Music of Canada

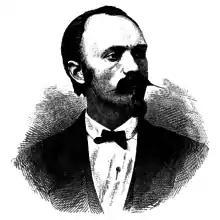
Calixa Lavallée (1842–1891)

The Great Migration of Canada from 1815 to 1850, consisting largely of Irish, and British immigrants, broadened considerably the Canadian musical culture. 1844, Samuel Nordheimer (1824–1912) opened a music store in Toronto selling pianos and soon thereafter began to publish engraved sheet music. Samuel Nordheimers store was among the first and the largest specialized music publisher in the Province of Canada. They initially had the sole right to publish copies of Alexander Muir's "The Maple Leaf Forever" that for many years served as an unofficial Canadian national anthem.